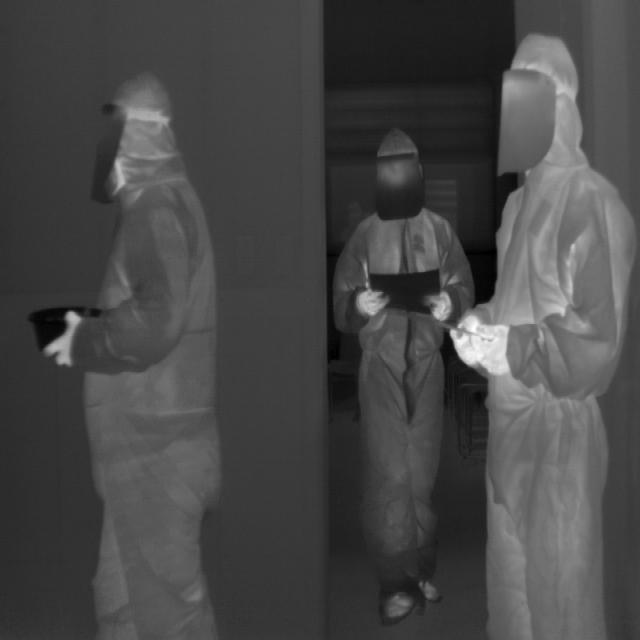
Detected objects:
label: person
label: person
label: person